Stillwell Avenue

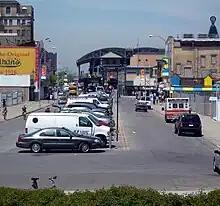
South end

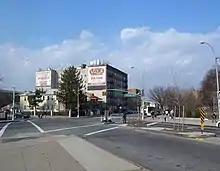
North end

Stillwell Avenue begins at the Atlantic Ocean on Coney Island, just north of the Riegelmann Boardwalk, occupying the position of West 14th Street. The road parallels Henderson Walk for a short distance to the intersection with Surf Avenue at 0.2 mile. Surf Avenue stretches parallel to the boardwalk on Coney Island. Neptune Avenue is the next intersection, intersecting at 0.4 mile. Soon afterwards, Stillwell Avenue crosses Coney Island Creek, which reaches into Lower New York Bay. Just after crossing the creek, Stillwell Avenue goes under the Shore Parkway, a section of the Belt Parkway system. Although it does not have an interchange with the road, Exit 6N on the westbound Shore Parkway is for Stillwell Avenue. Instead, the exit lets off at Avenue Z and accesses Stillwell within a mile. Bay 50th Street intersects just afterwards . Stillwell Avenue then passes Scarangella Park and intersects 86th Street at . At , there is an intersection with Kings Highway, which ends soon afterwards at Bay Parkway. Stillwell Avenue also comes to an end at Bay Parkway, from its start. The road virtually continues as Bay Ridge Parkway, a street that was formerly part of Route 439.